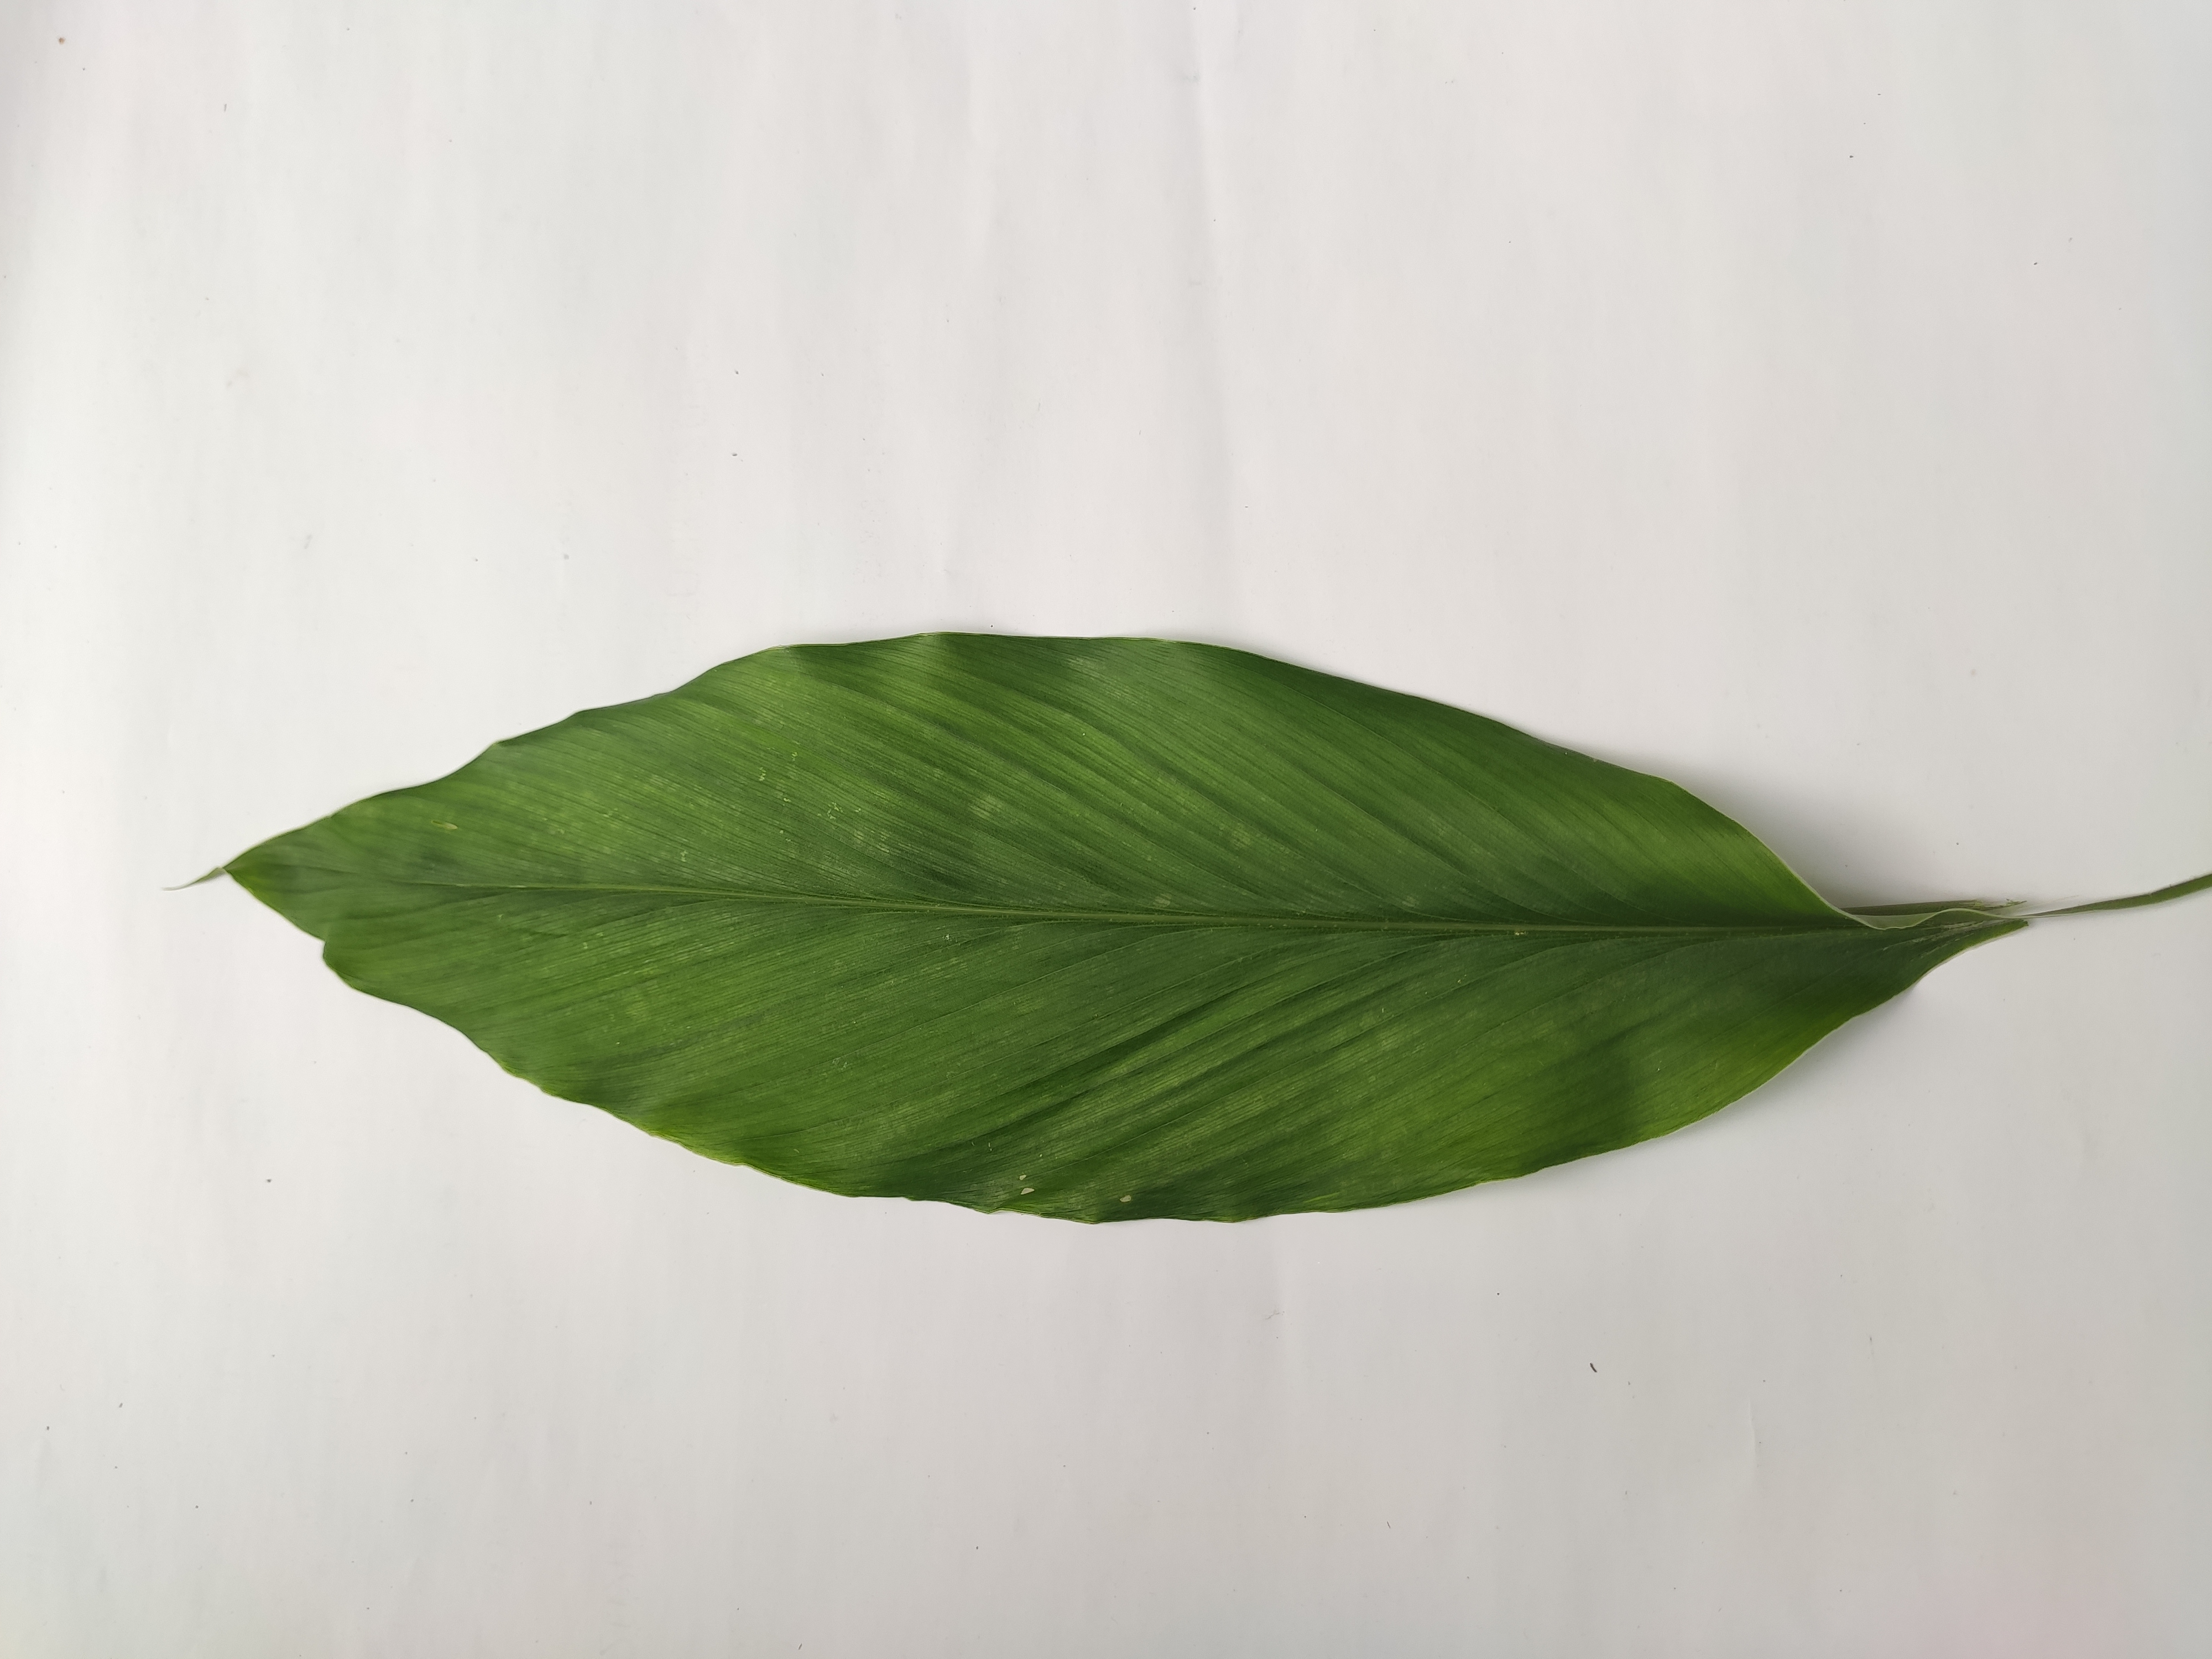
Label: Healthy_Leaf